Kfar Vitkin

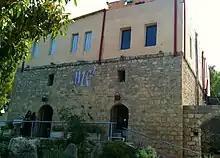
First house of Kfar Vitkin

Kfar Vitkin is a moshav in central Israel. Located near Netanya, it falls under the jurisdiction of Hefer Valley Regional Council and was the first Jewish settlement in the valley. In it had a population of .